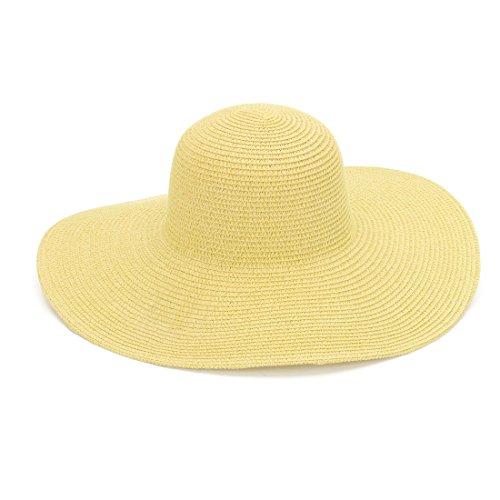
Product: Wholesale Boutique Adult Floppy Hat, Yellow
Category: Toys & Games | Dress Up & Pretend Play | Hats
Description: Exterior pocket for utensils and small snacks.
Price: $29.18
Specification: ProductDimensions:10x10x2inches|ItemWeight:2pounds|ShippingWeight:2pounds(Viewshippingratesandpolicies)|DomesticShipping:ItemcanbeshippedwithinU.S.|InternationalShipping:ThisitemcanbeshippedtoselectcountriesoutsideoftheU.S.LearnMore|ASIN:B01LC8HKNI|Itemmodelnumber:009243417019|Manufacturerrecommendedage:36months-8years